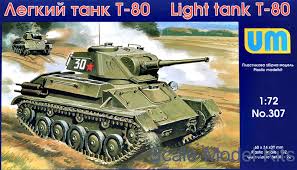
Label: T-80